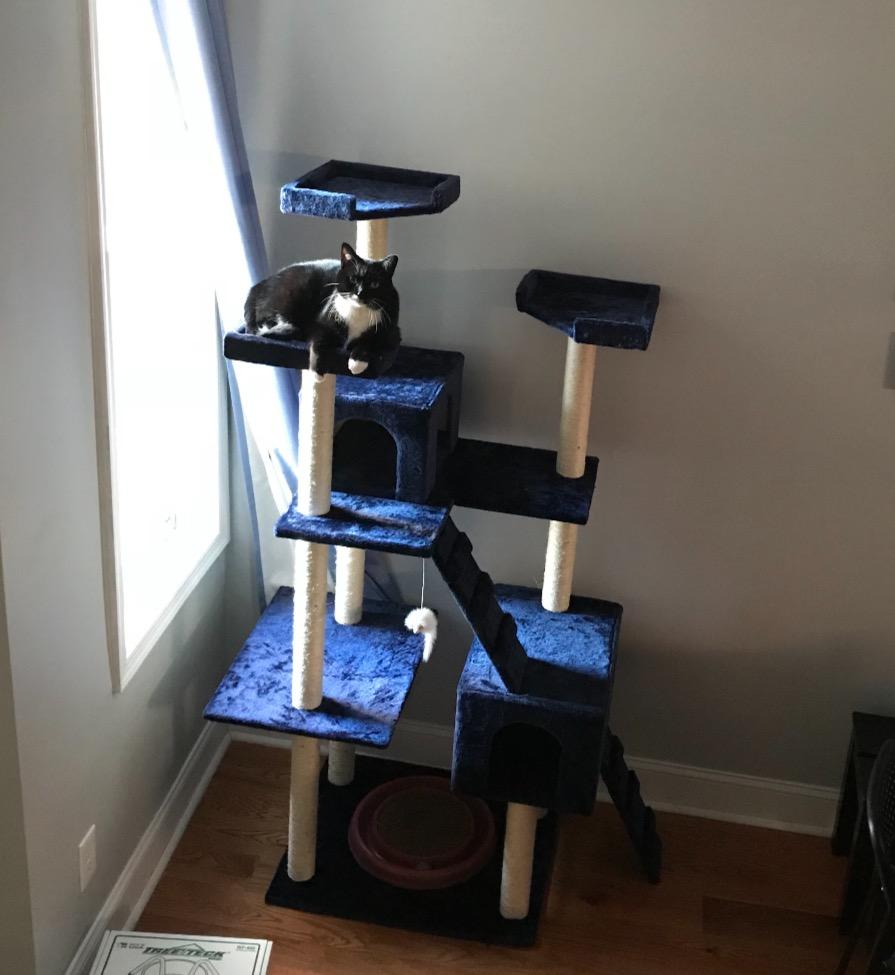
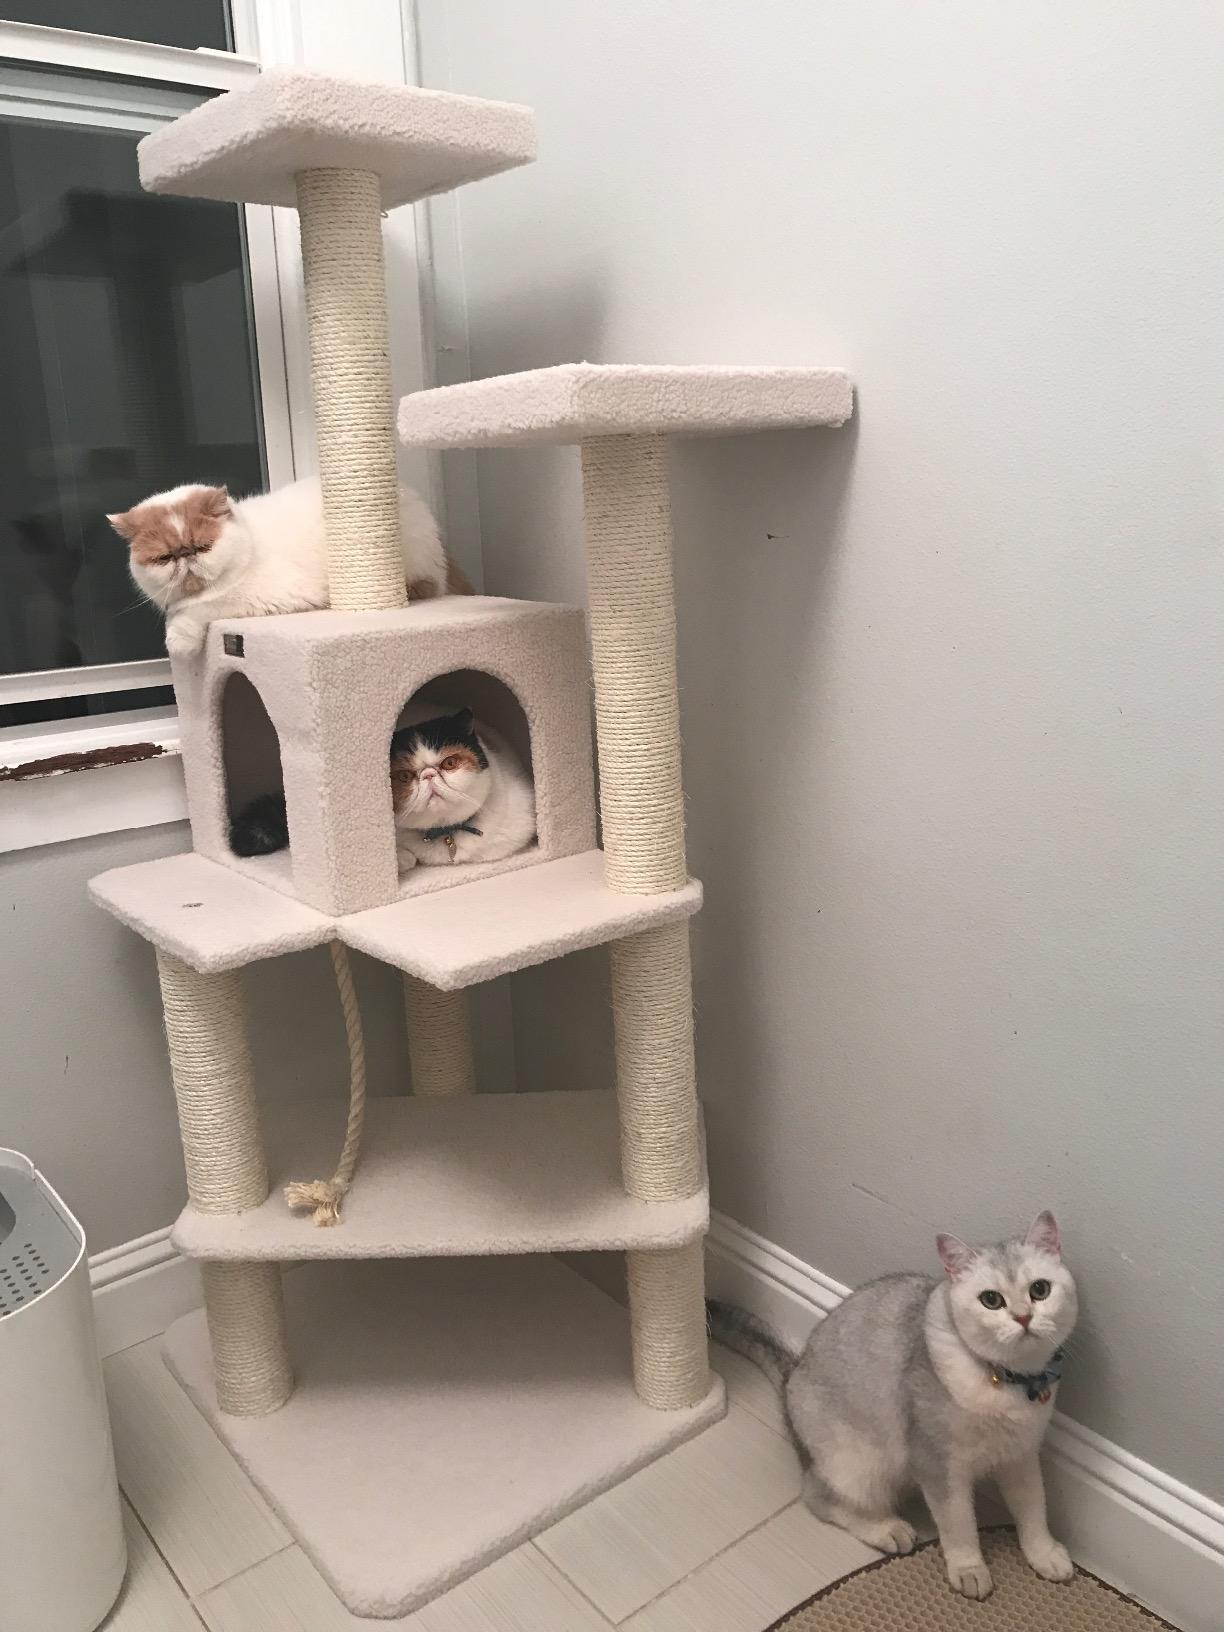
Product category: items_cat tree
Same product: no